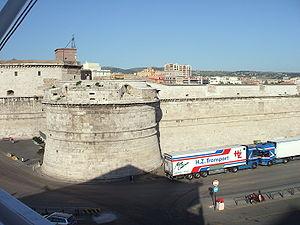
Robert Murray McCheyne, né le 21 mai 1813, a été pasteur de l'Église d'Écosse de 1835 à sa mort, le 25 mars 1843. Auteur de poèmes et de nombreuses lettres, il eut une grande influence, en tant que prédicateur, sur le renouveau de la ferveur religieuse en Écosse, et fut membre d'une délégation de quatre pasteurs envoyés à Jérusalem pour enquêter sur les Juifs. Son décès avant le schisme de 1843 lui permit de jouir d'une excellente réputation tout aussi bien dans l'Église d'Écosse que dans la Free Church of Scotland, et sa biographie fut une lecture conseillée à de multiples reprises par les pasteurs écossais.